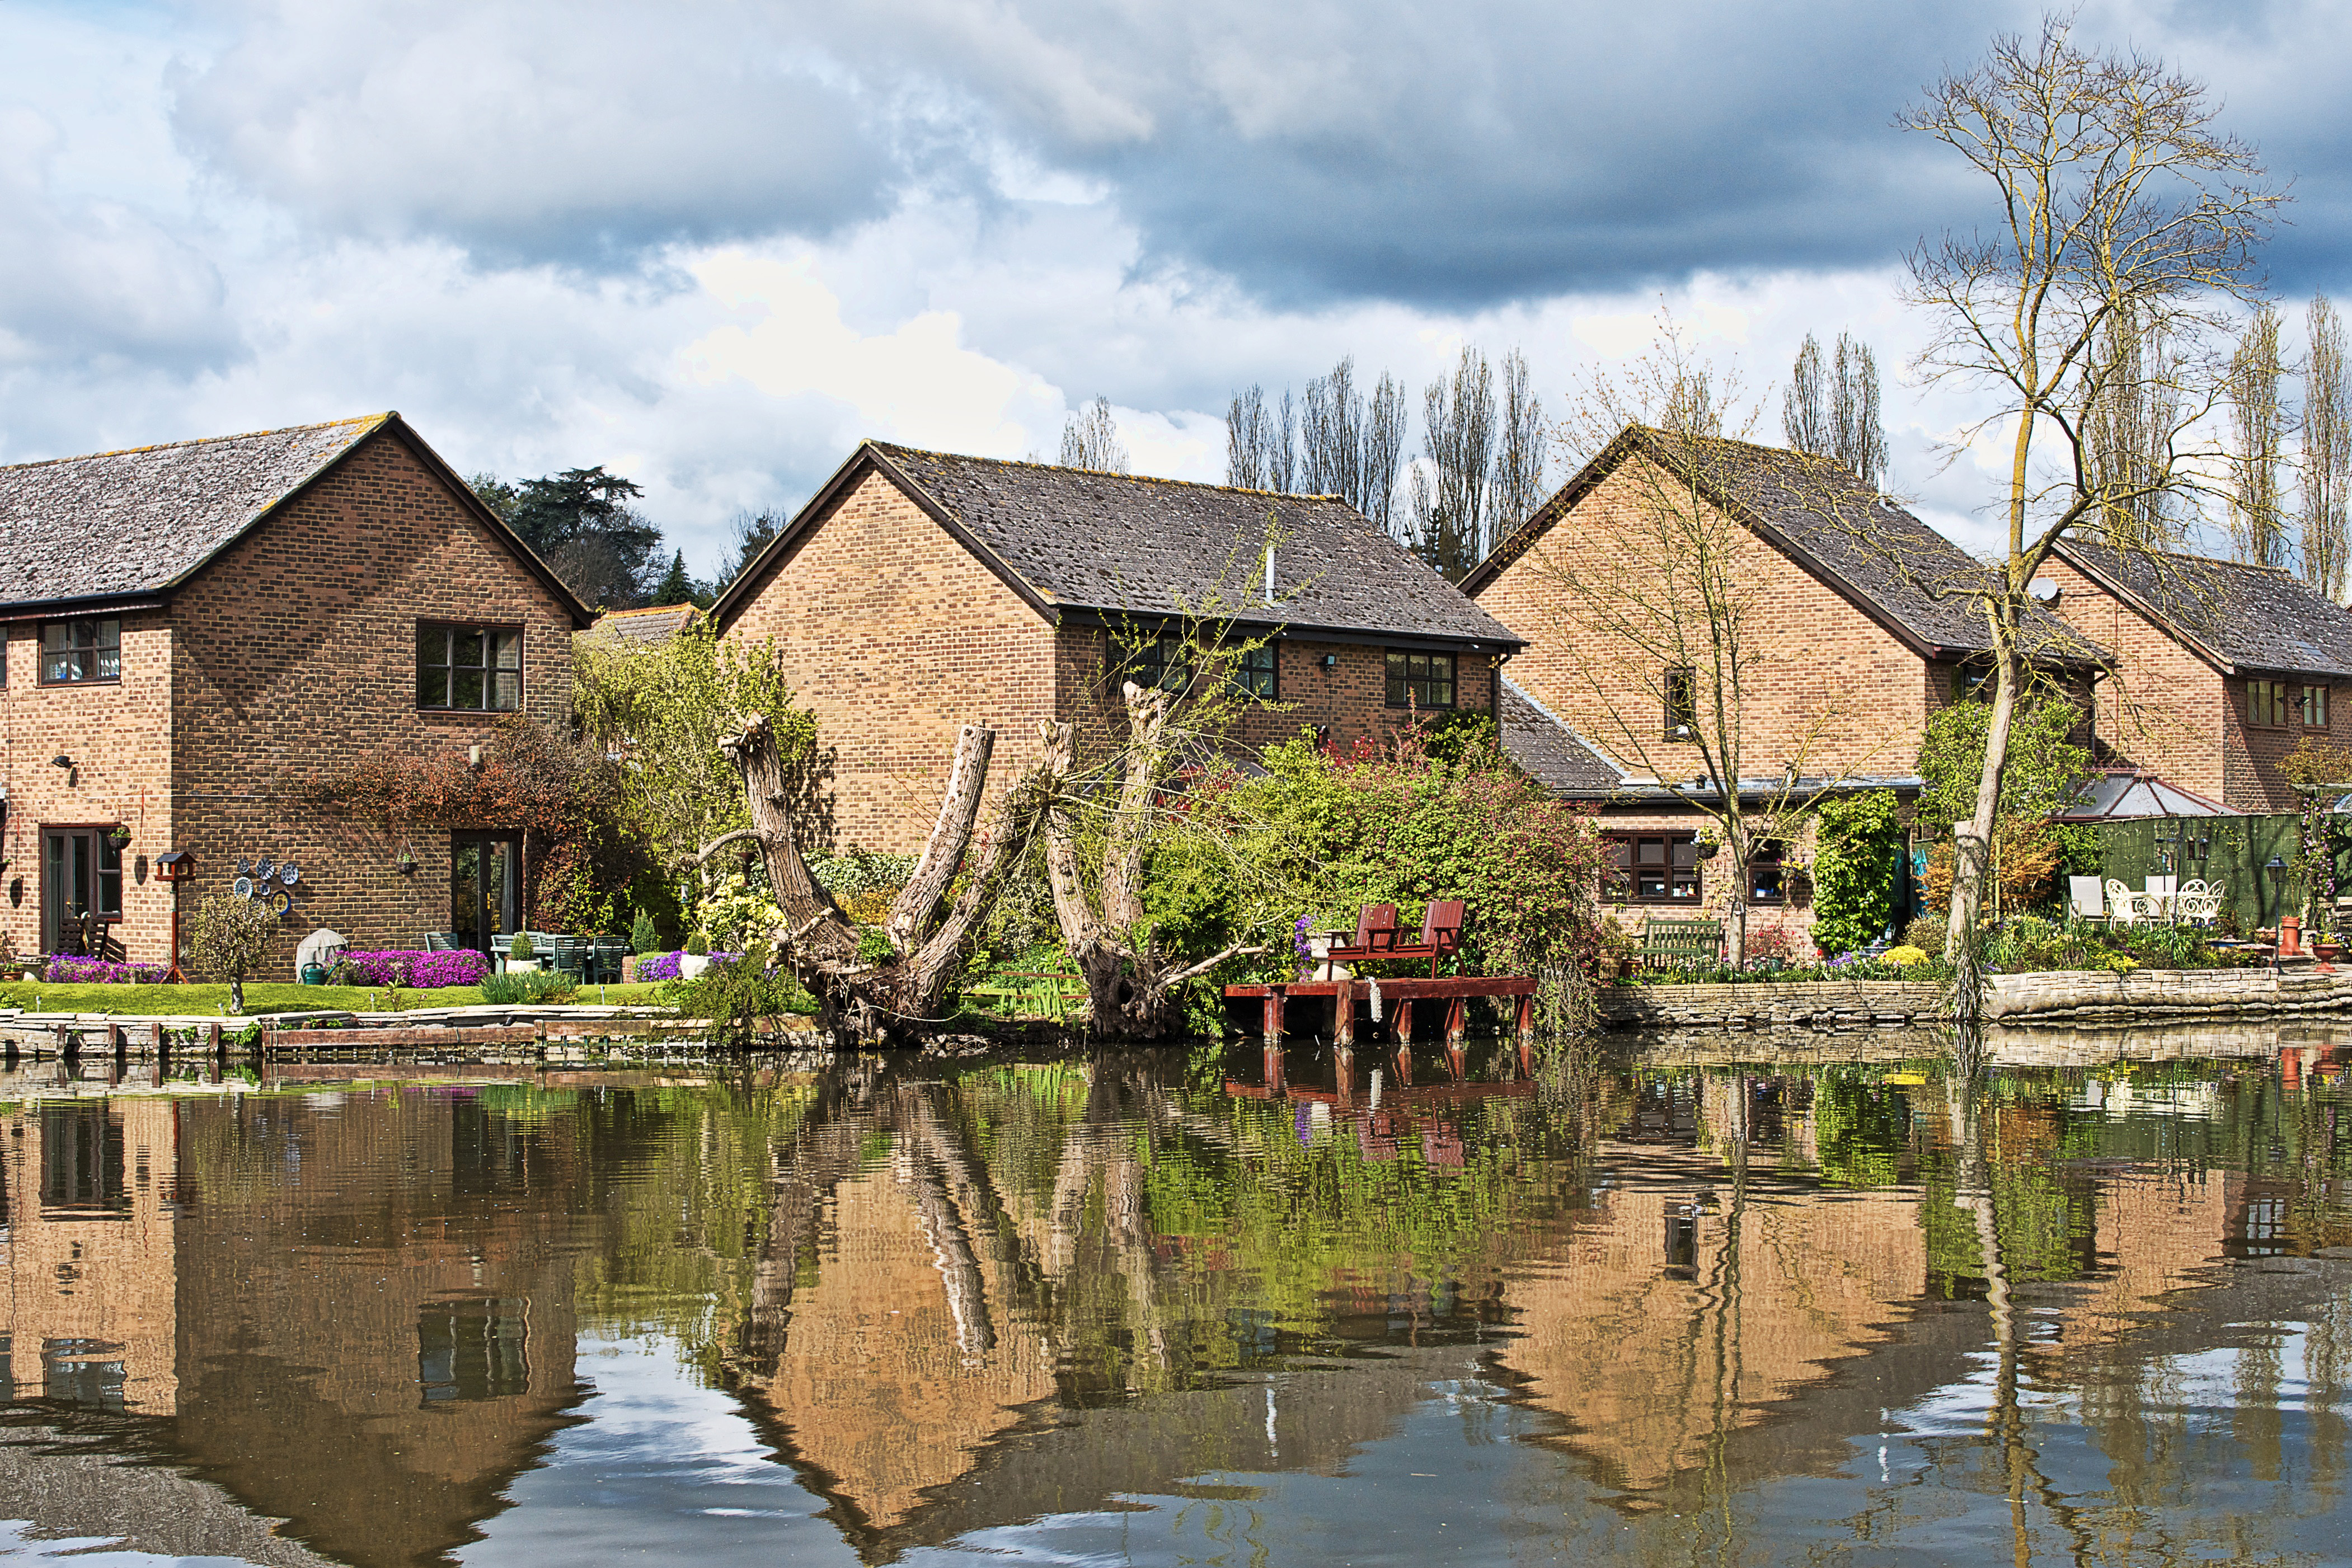
tree, house, flower, lake, home, river, canal, village, pond, reflection, cottage, boathouse, waterway, sony, estate, a700, hdrish, paintthemoon, letsdothe52, grandunioncanal, 1652, rural area, residential area